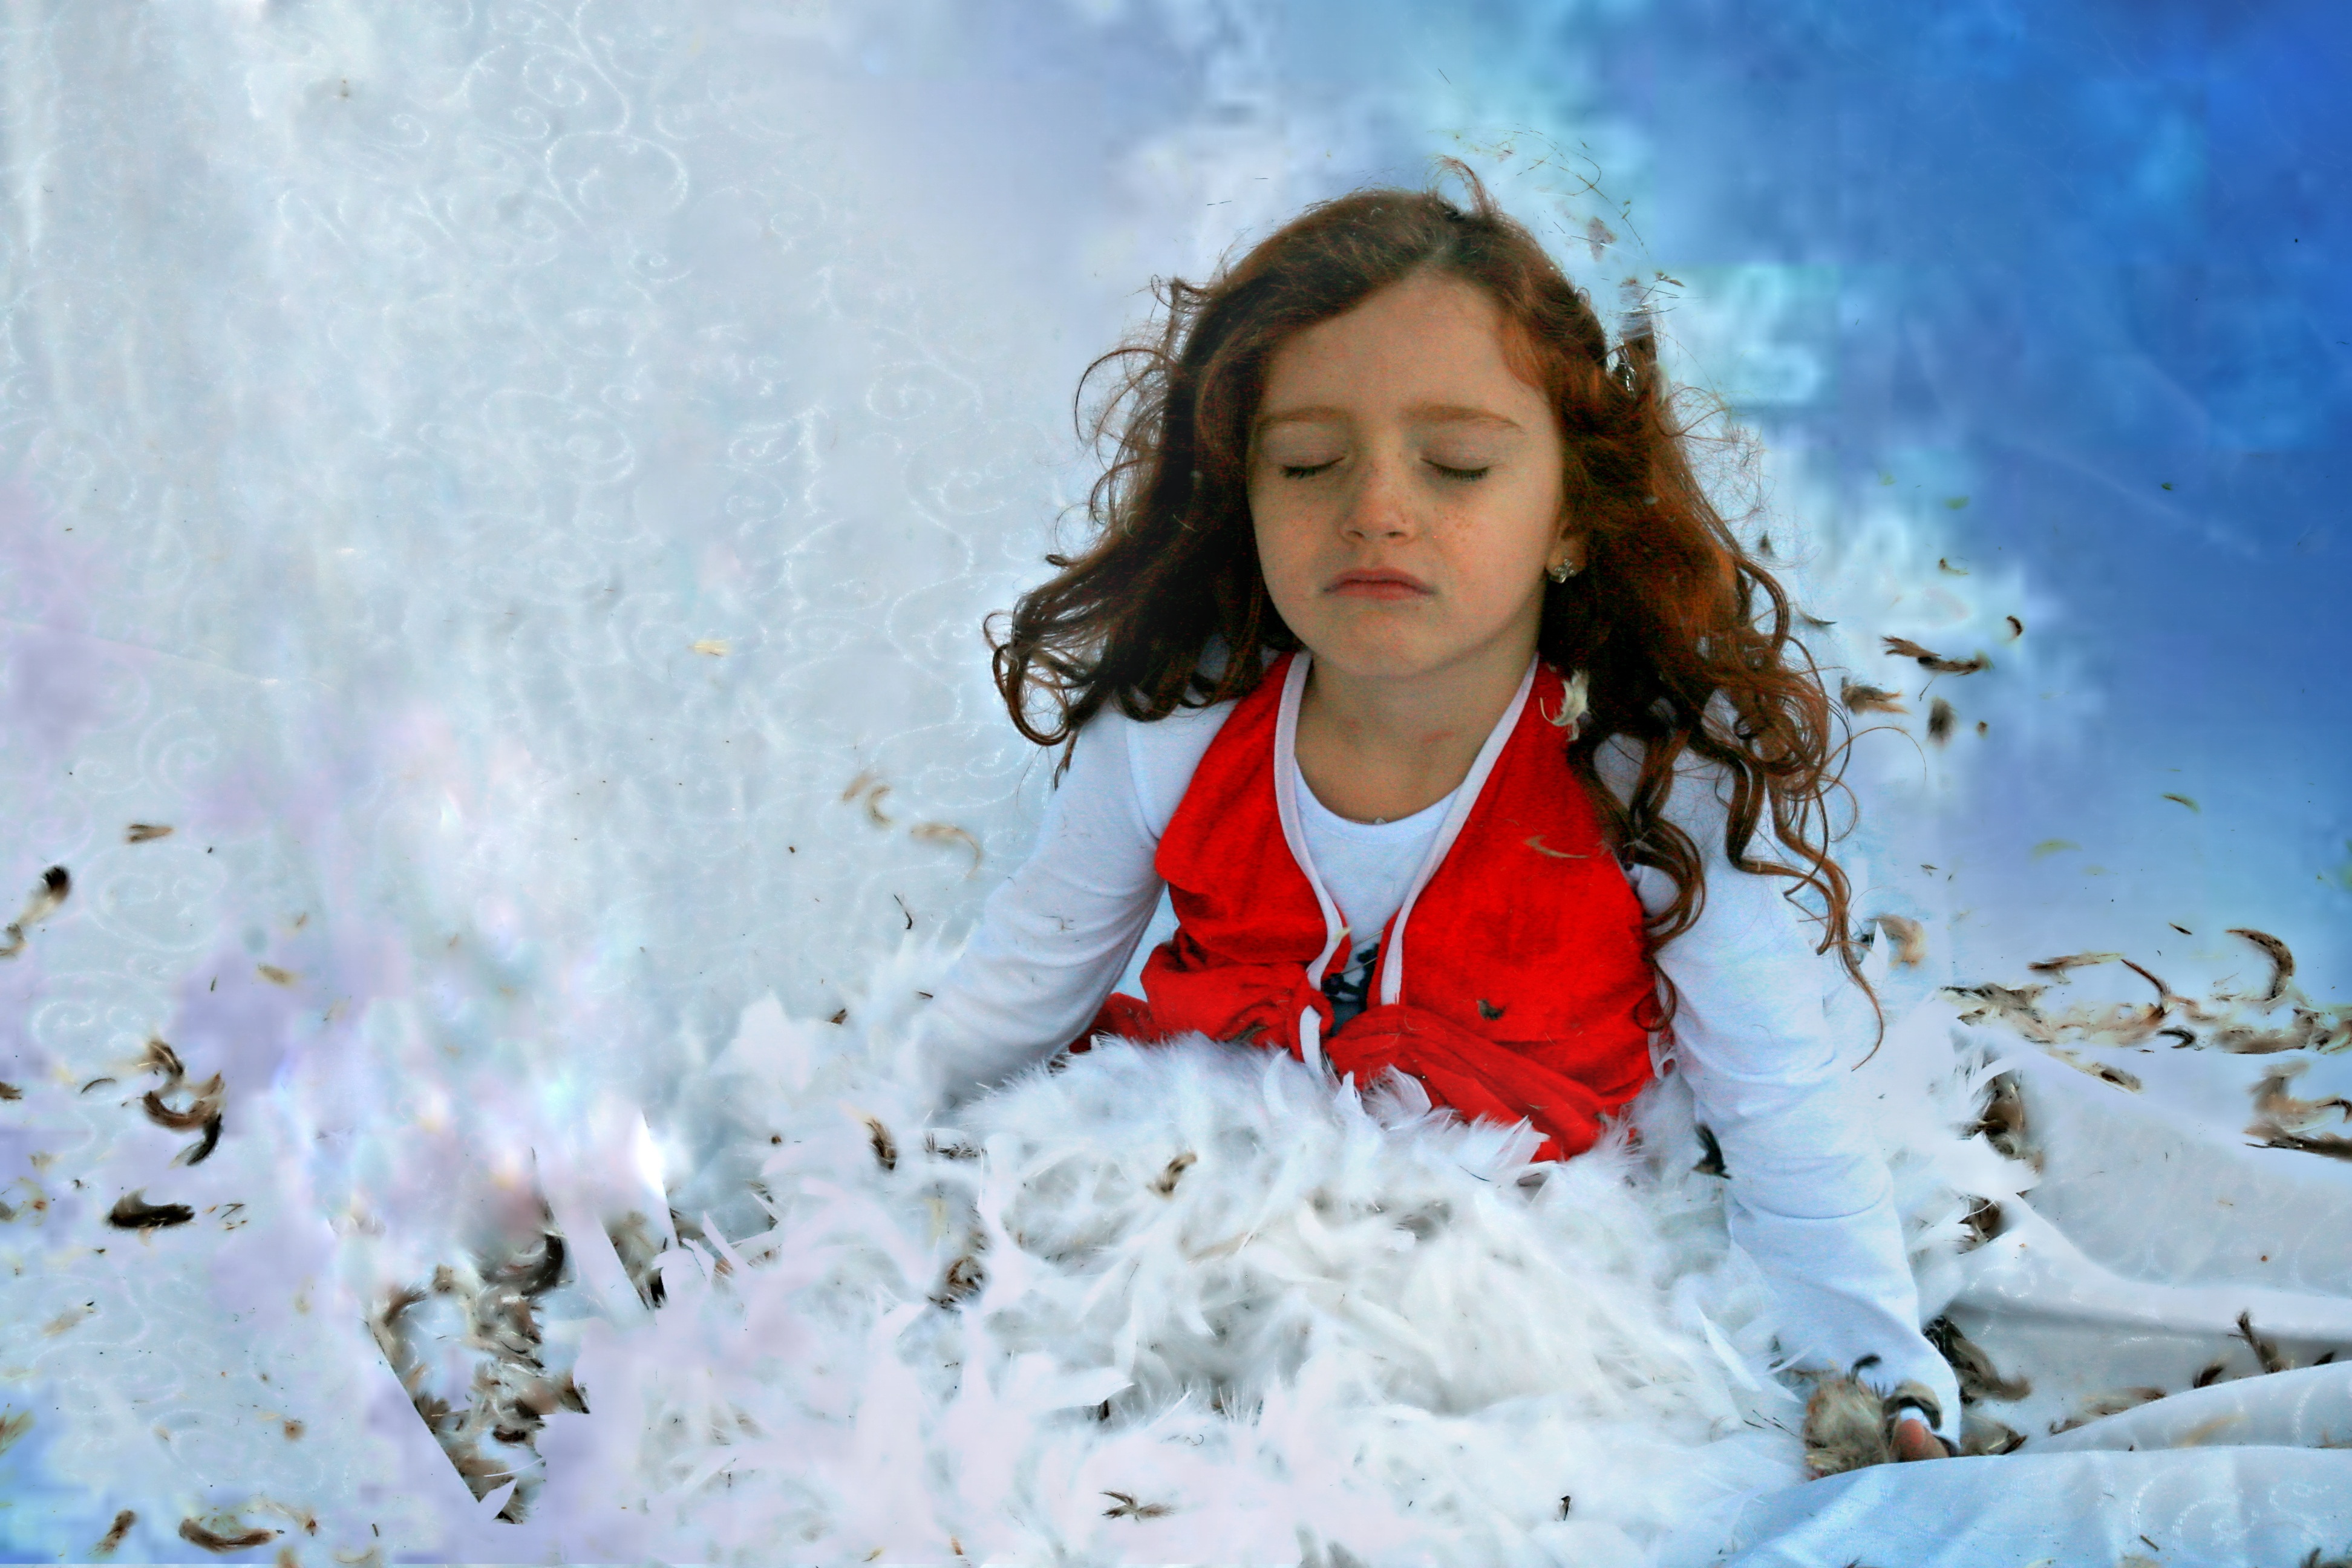
snow, winter, girl, spring, weather, child, season, beauty, snowflakes, freezing